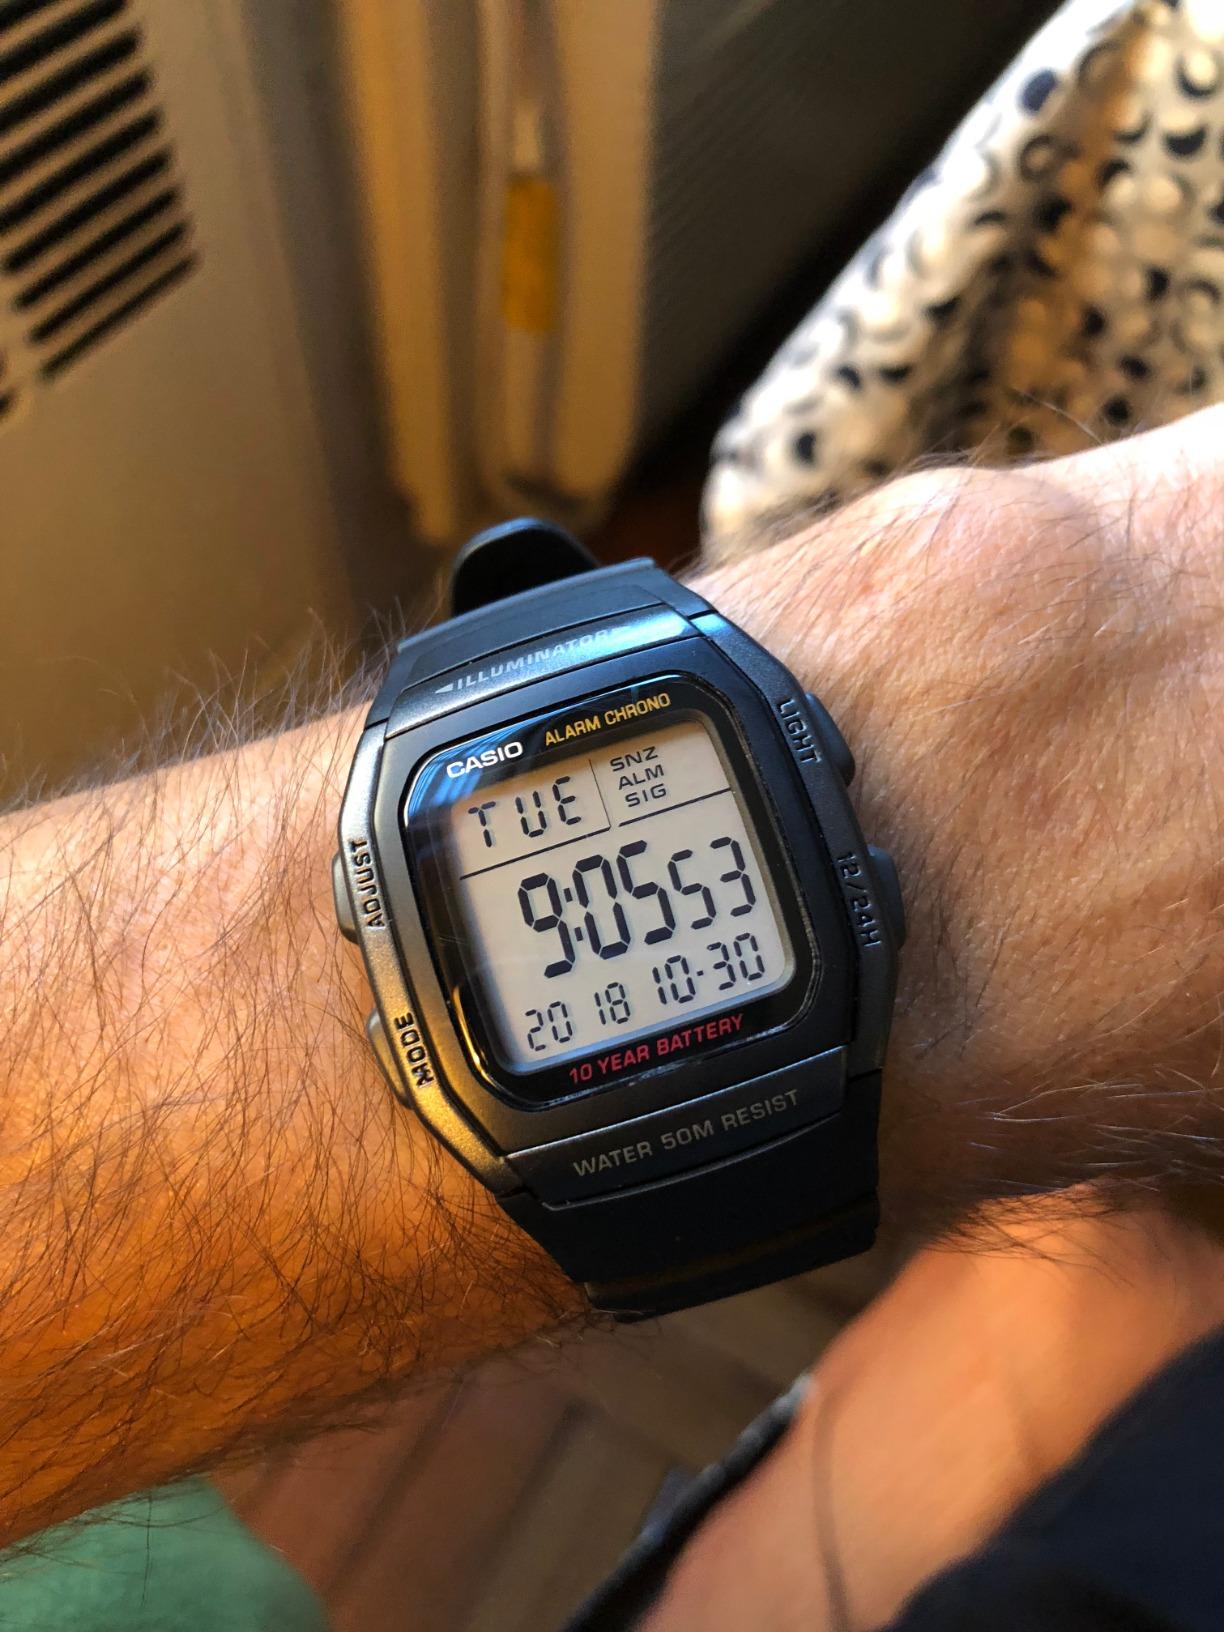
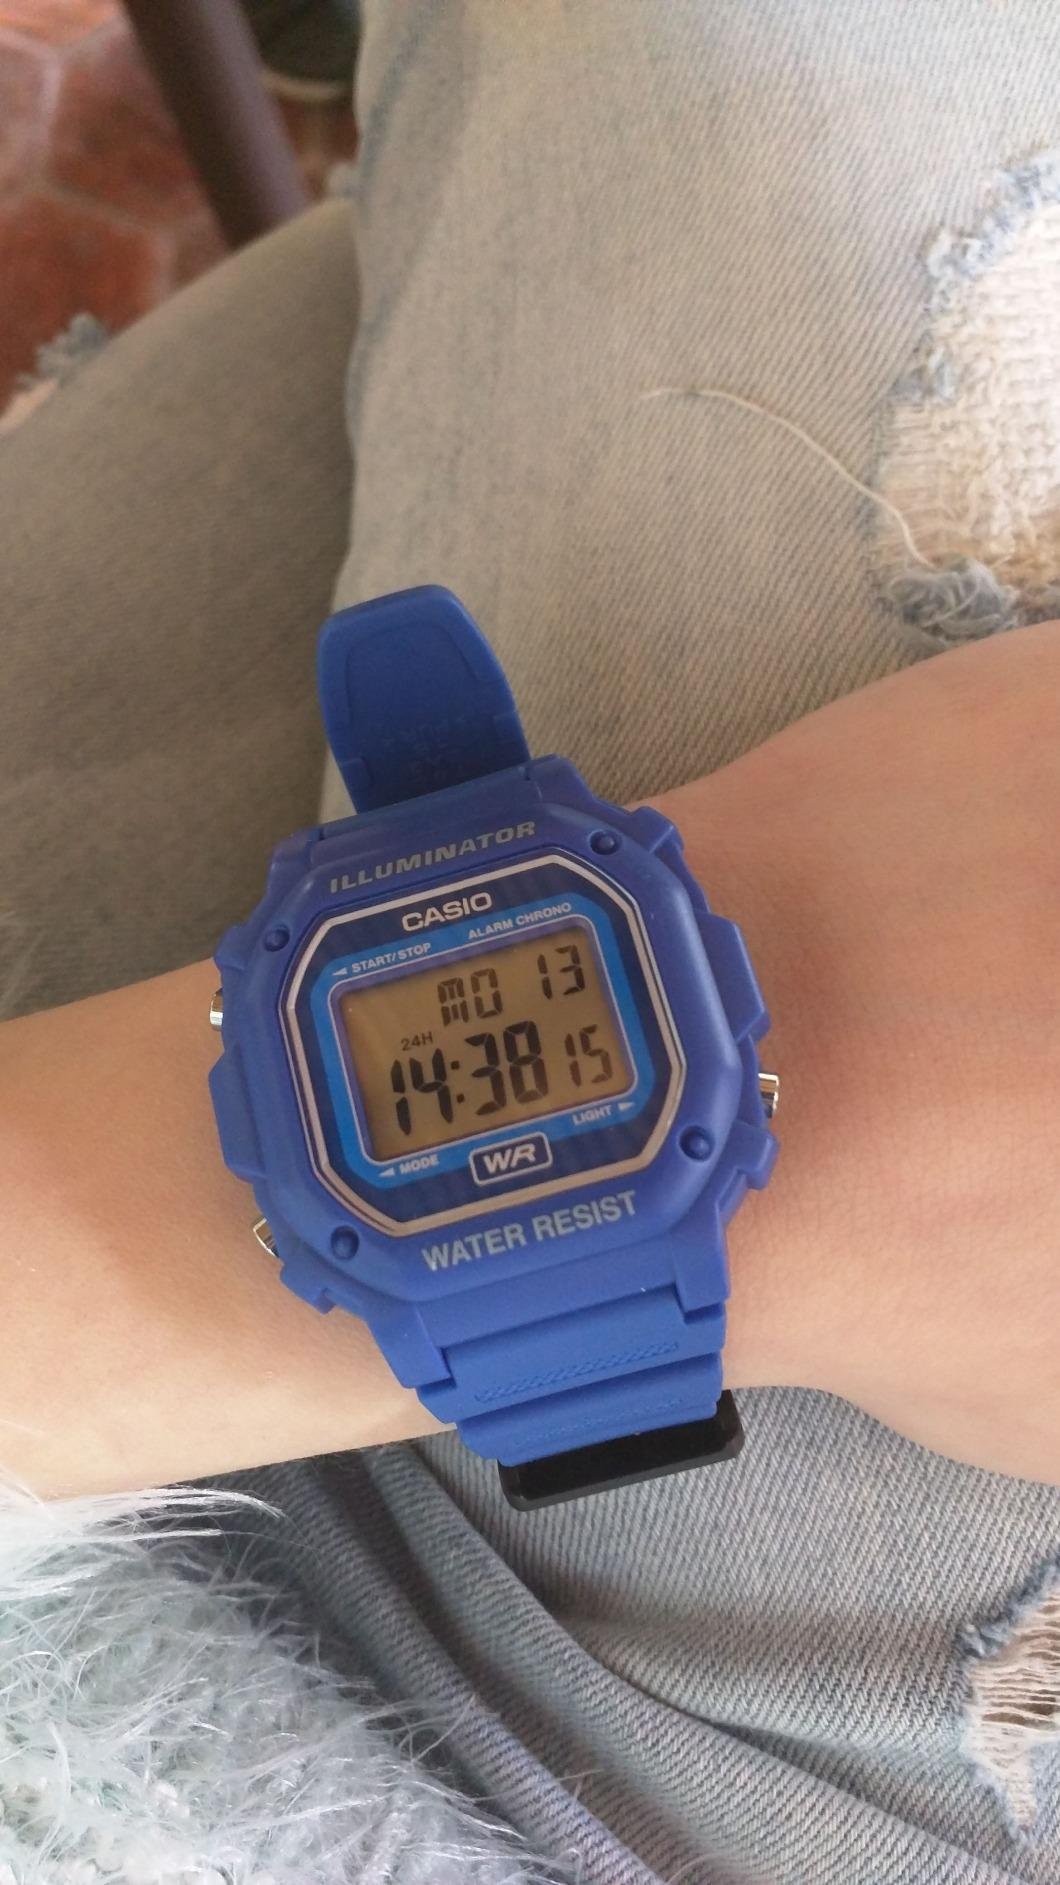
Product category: accessories_watch
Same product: no